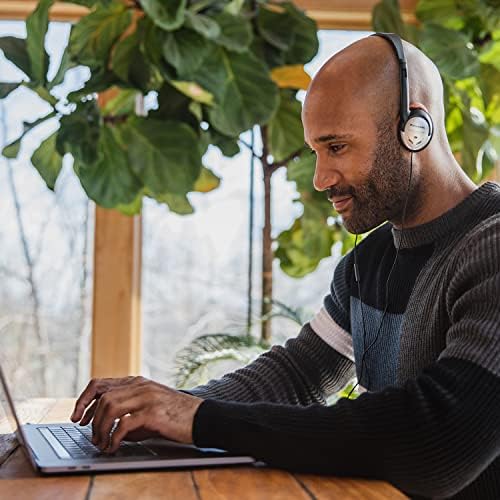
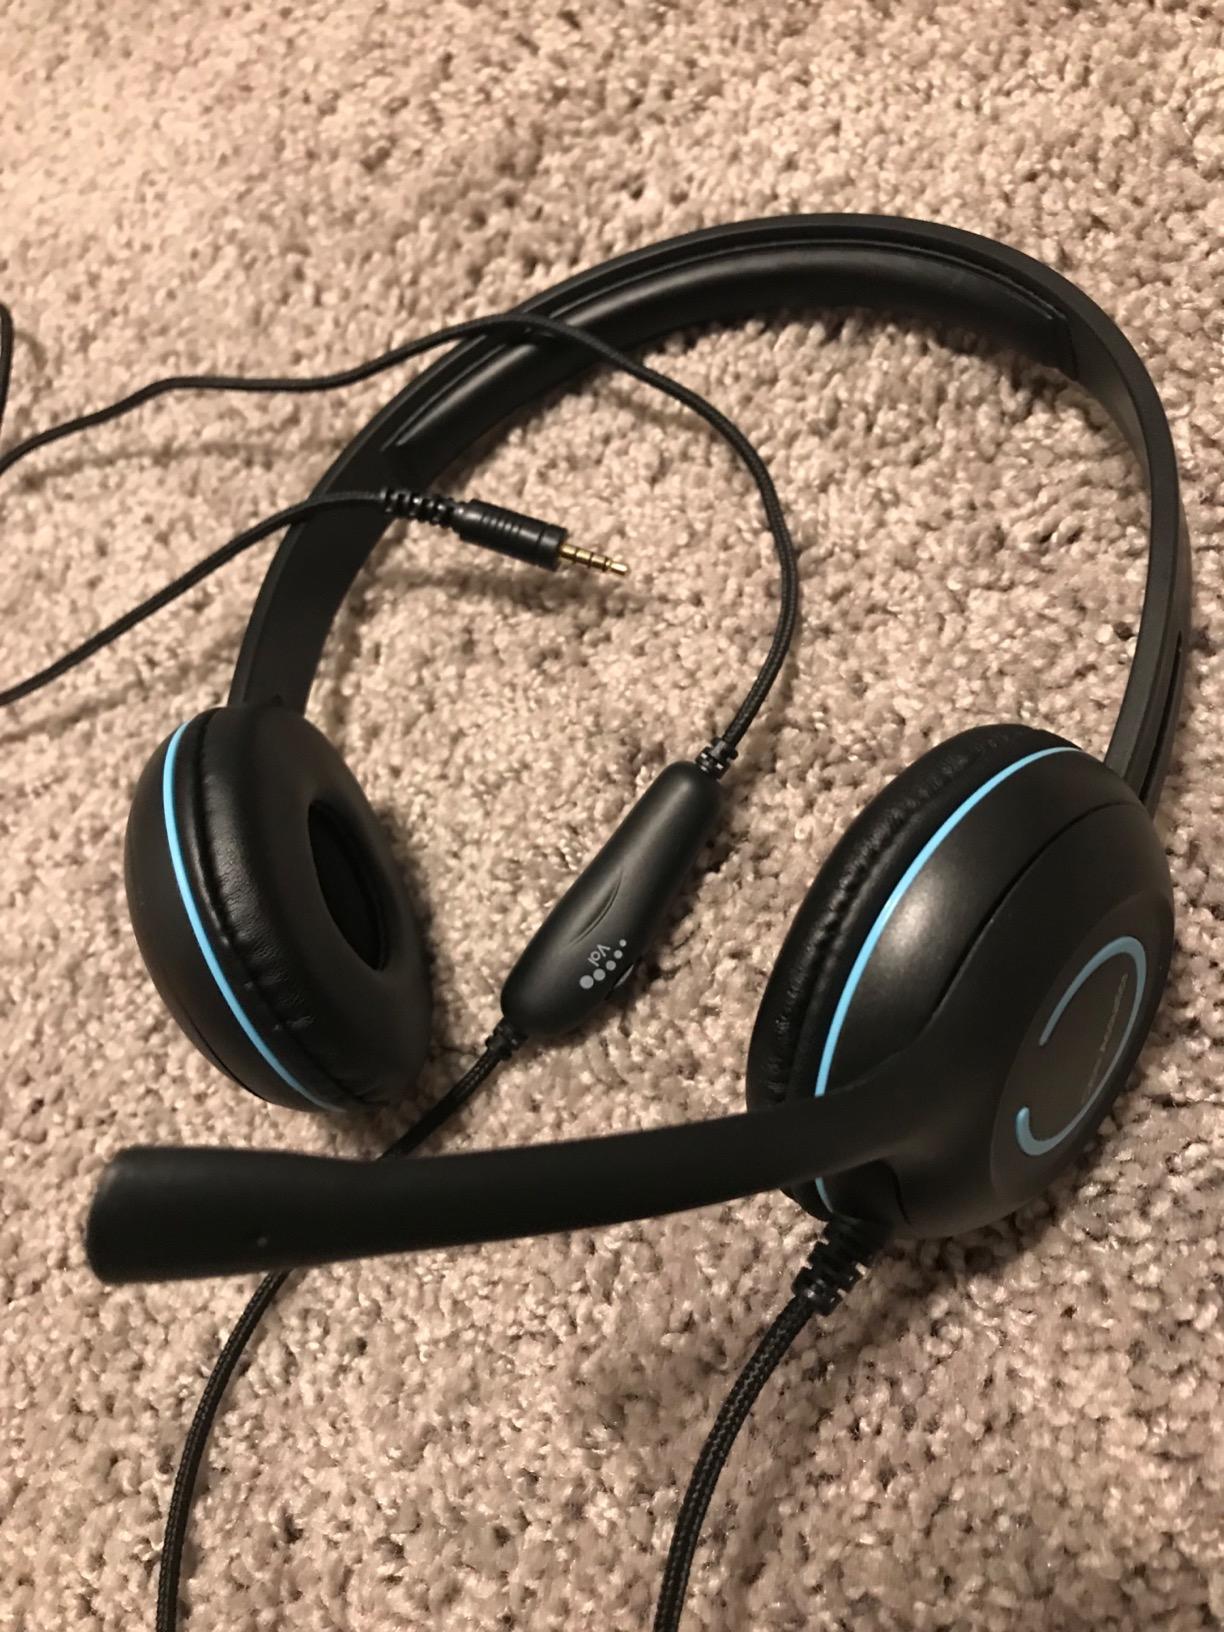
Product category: headphones
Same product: no